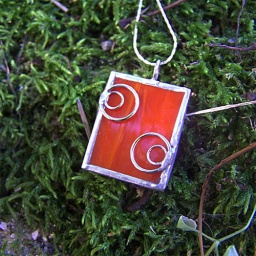
Cute, fiery orange stained glass retangular pendant decorated with silver circlets, edged in silver.